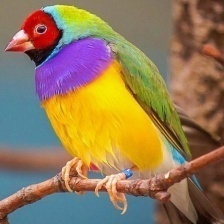
Species: GOULDIAN FINCH
Scientific name: ERYTHRURA GOULDIAE
ImageNet parent category: house_finch